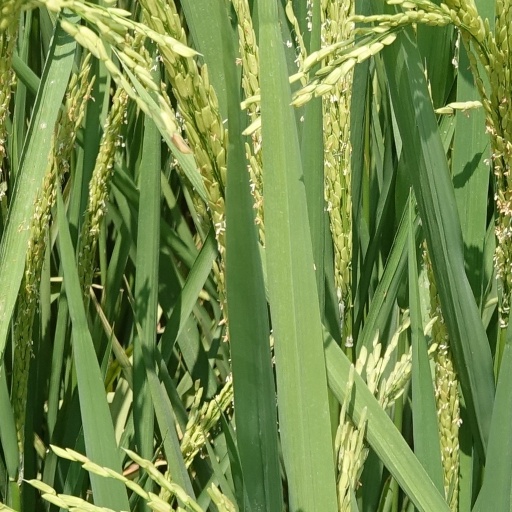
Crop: rice